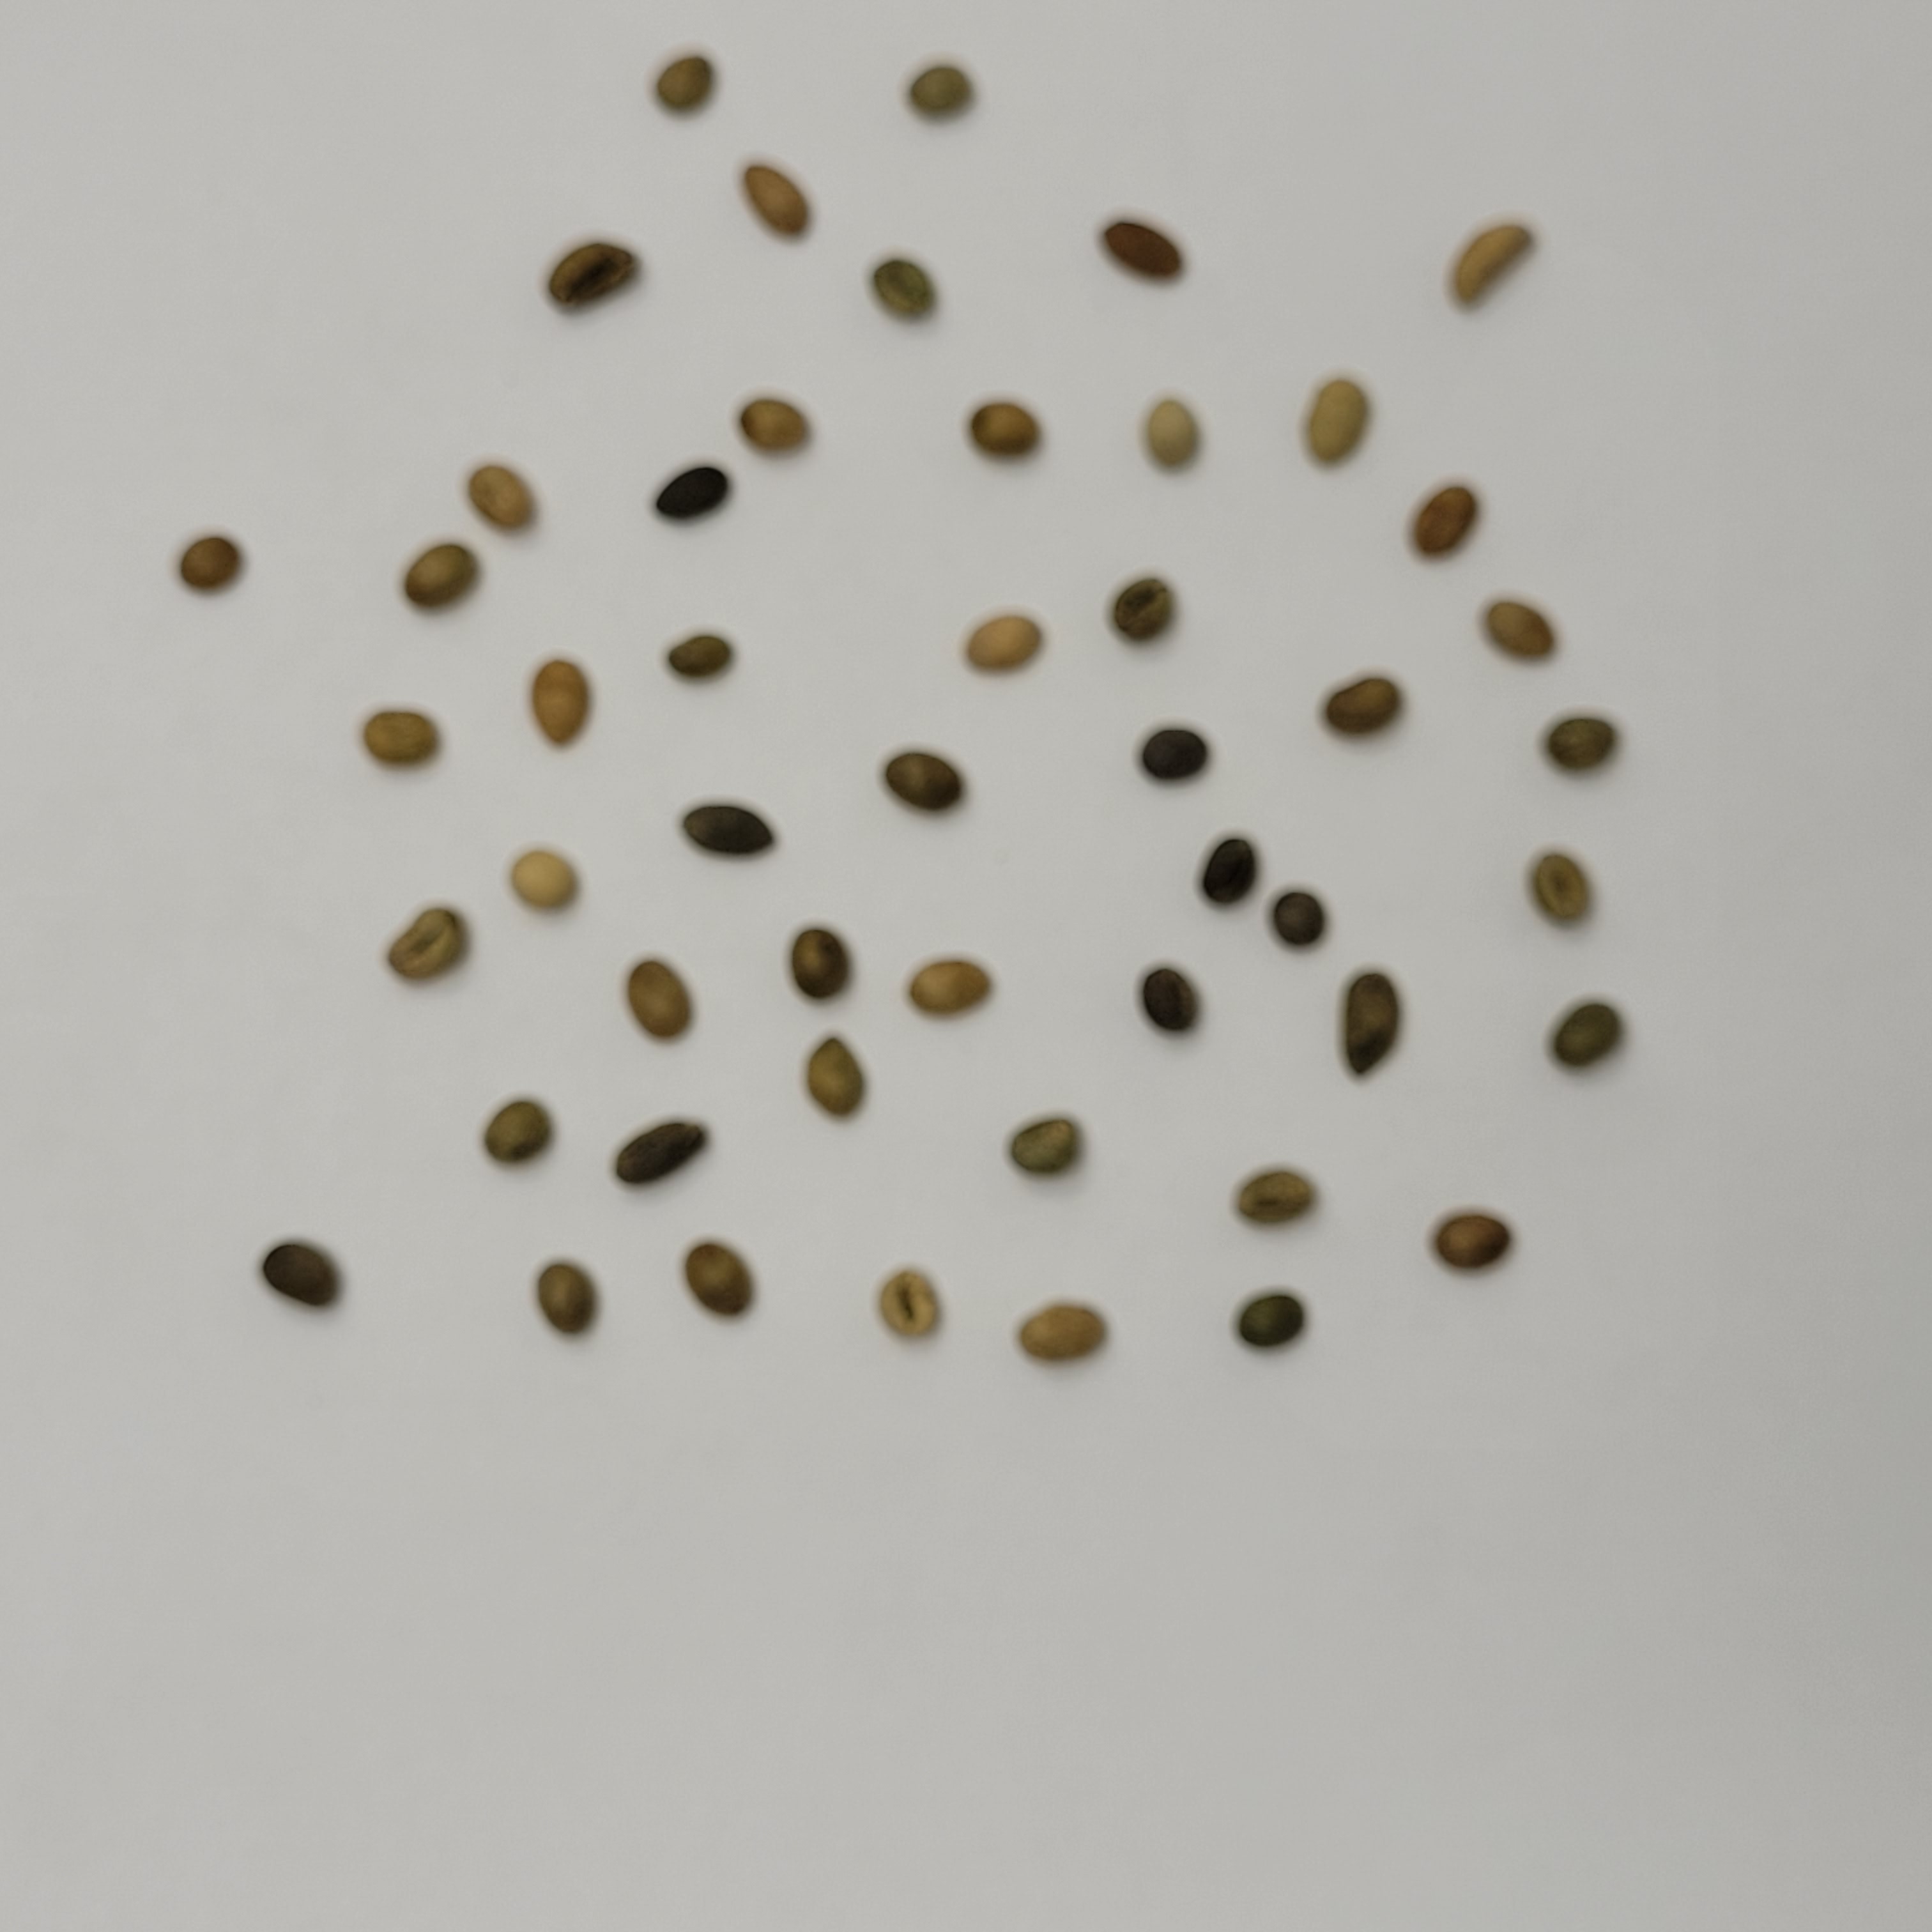
Coffee bean quality grade: Bits